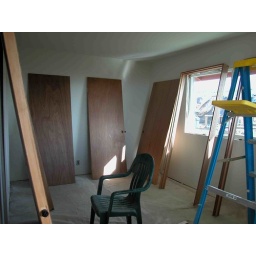
One of the many tasks that Yee Chiew handeled was the staining and clear coating of all the mahogoney doors in the house.